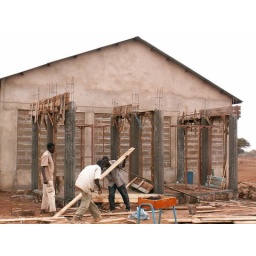
Workers building the concrete pillars that will support the water tank at the Oloile School in Kimana Kenya.